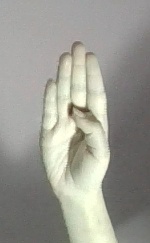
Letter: kaaf